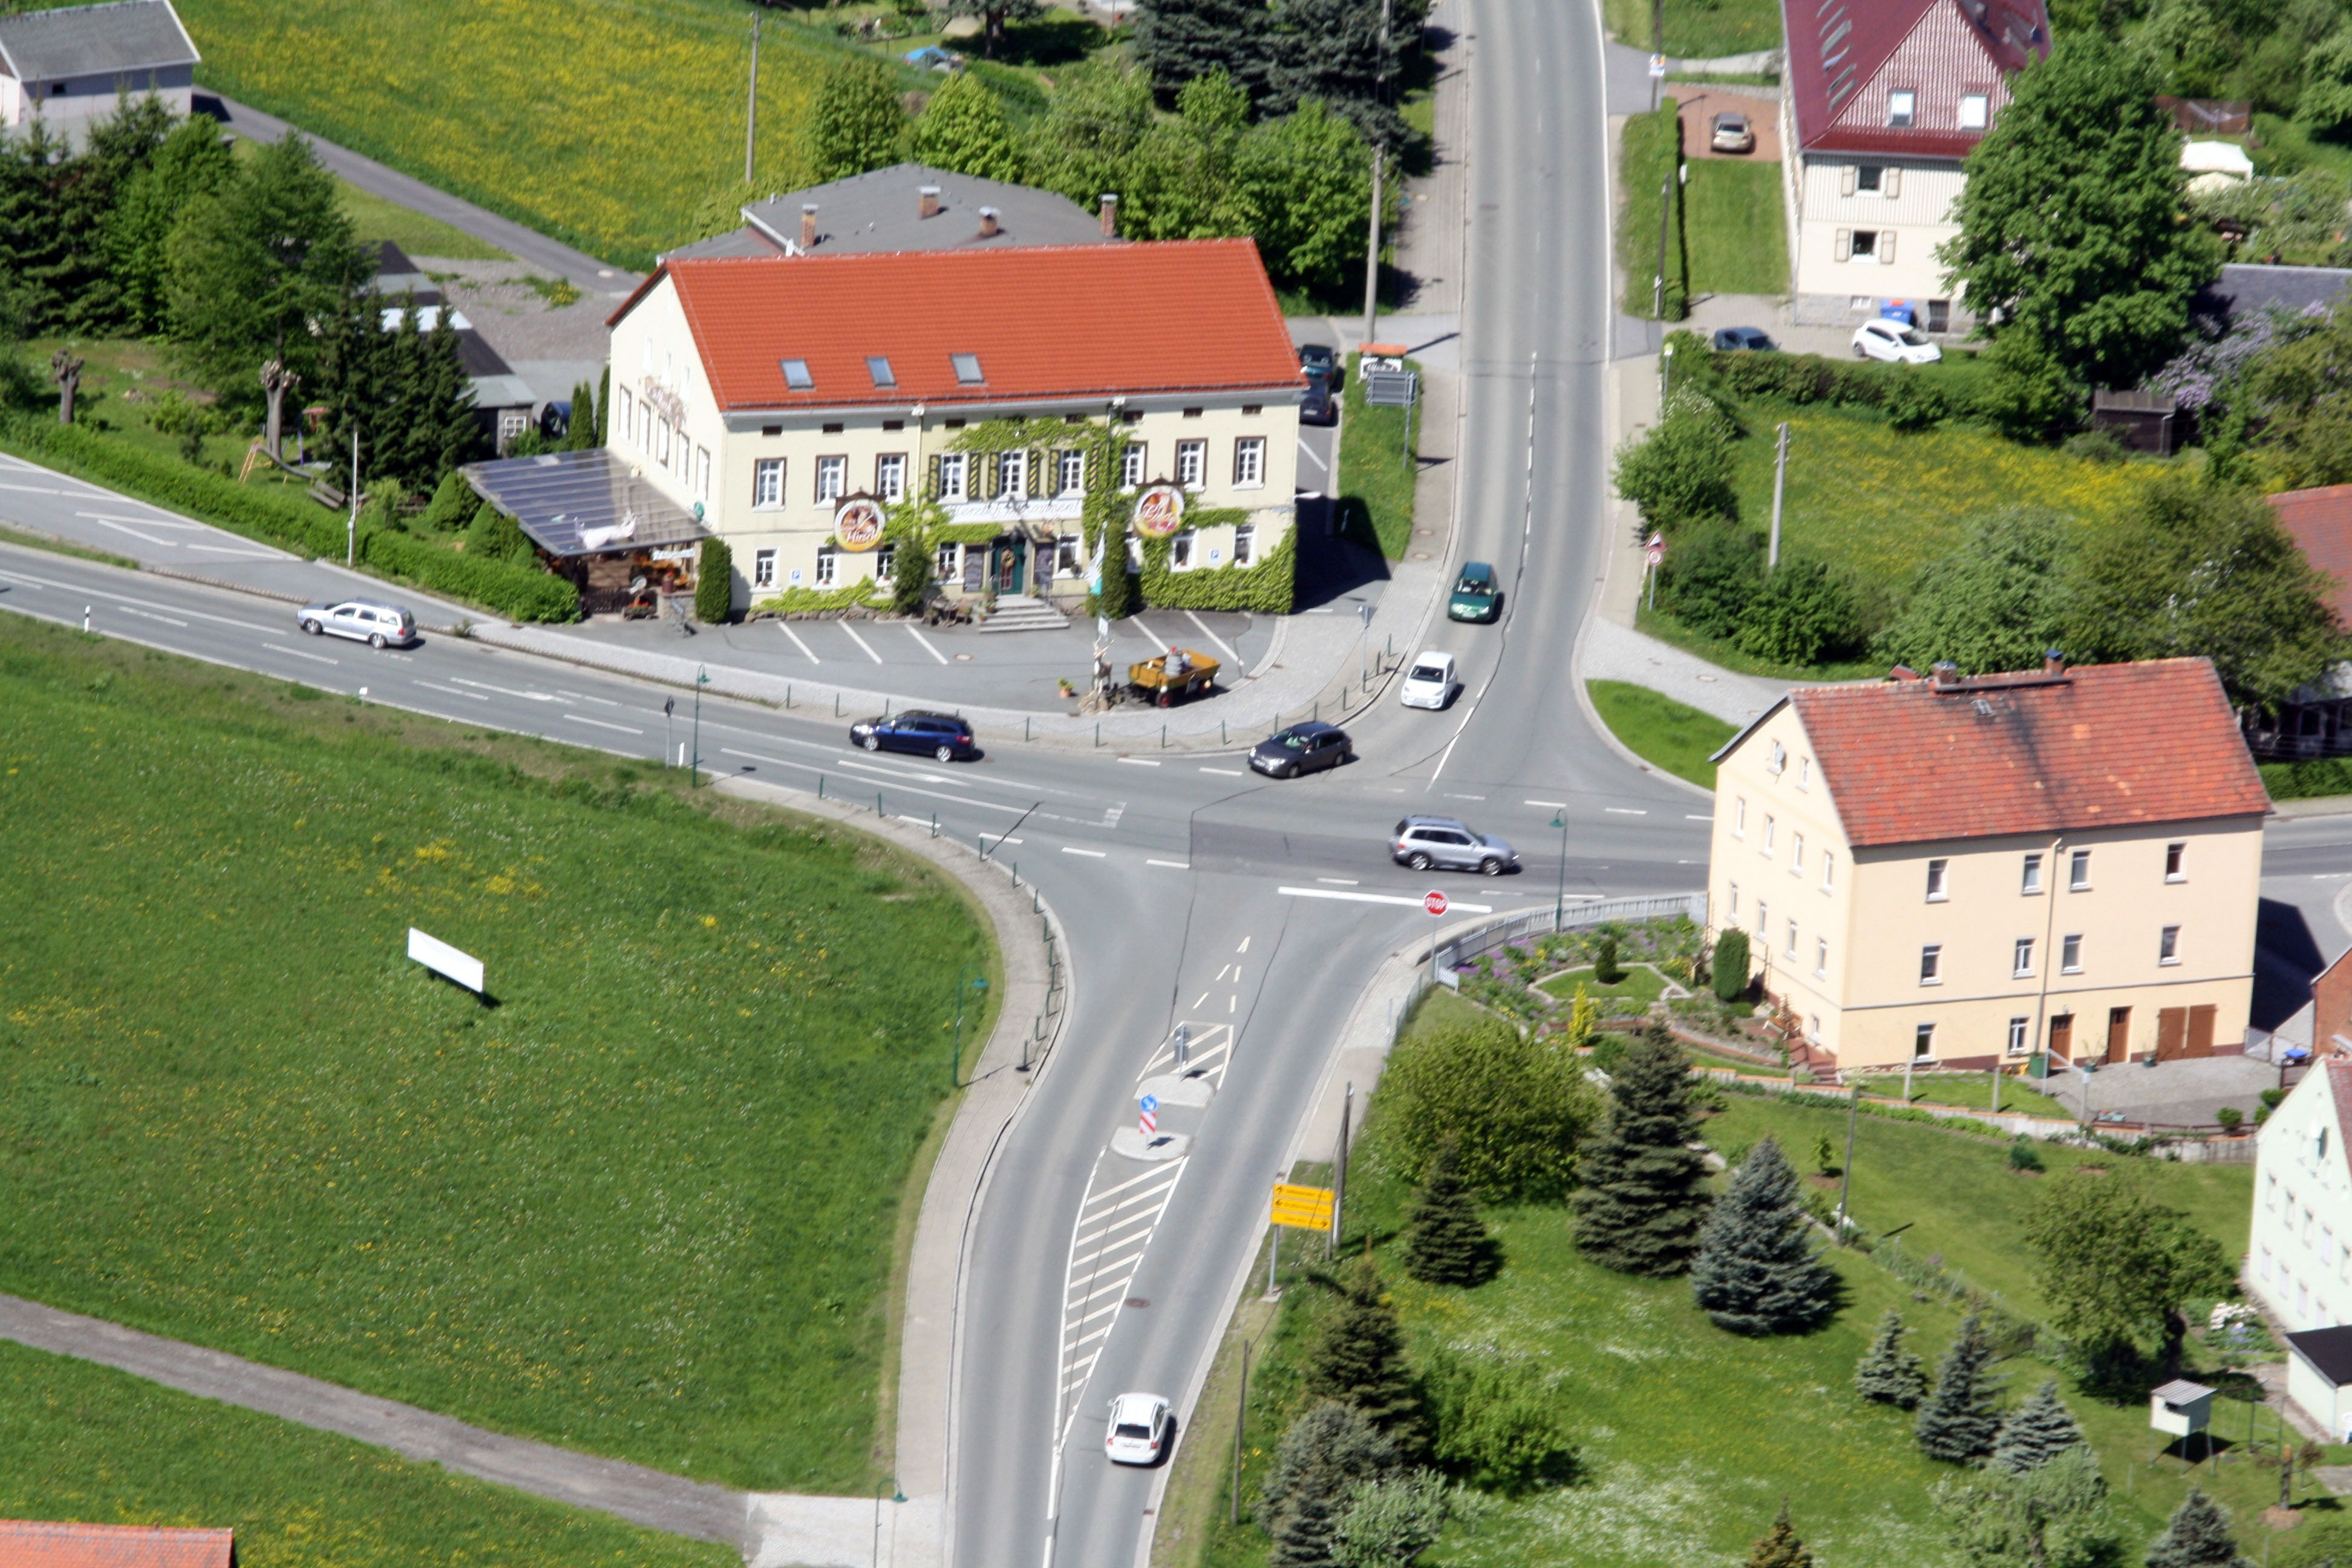
road, town, highway, transport, suburb, intersection, lane, aerial view, infrastructure, estate, junction, neighbourhood, bird's eye view, aerial photography, upper lusatia, residential area, controlled access highway, spitzkunnersdorf